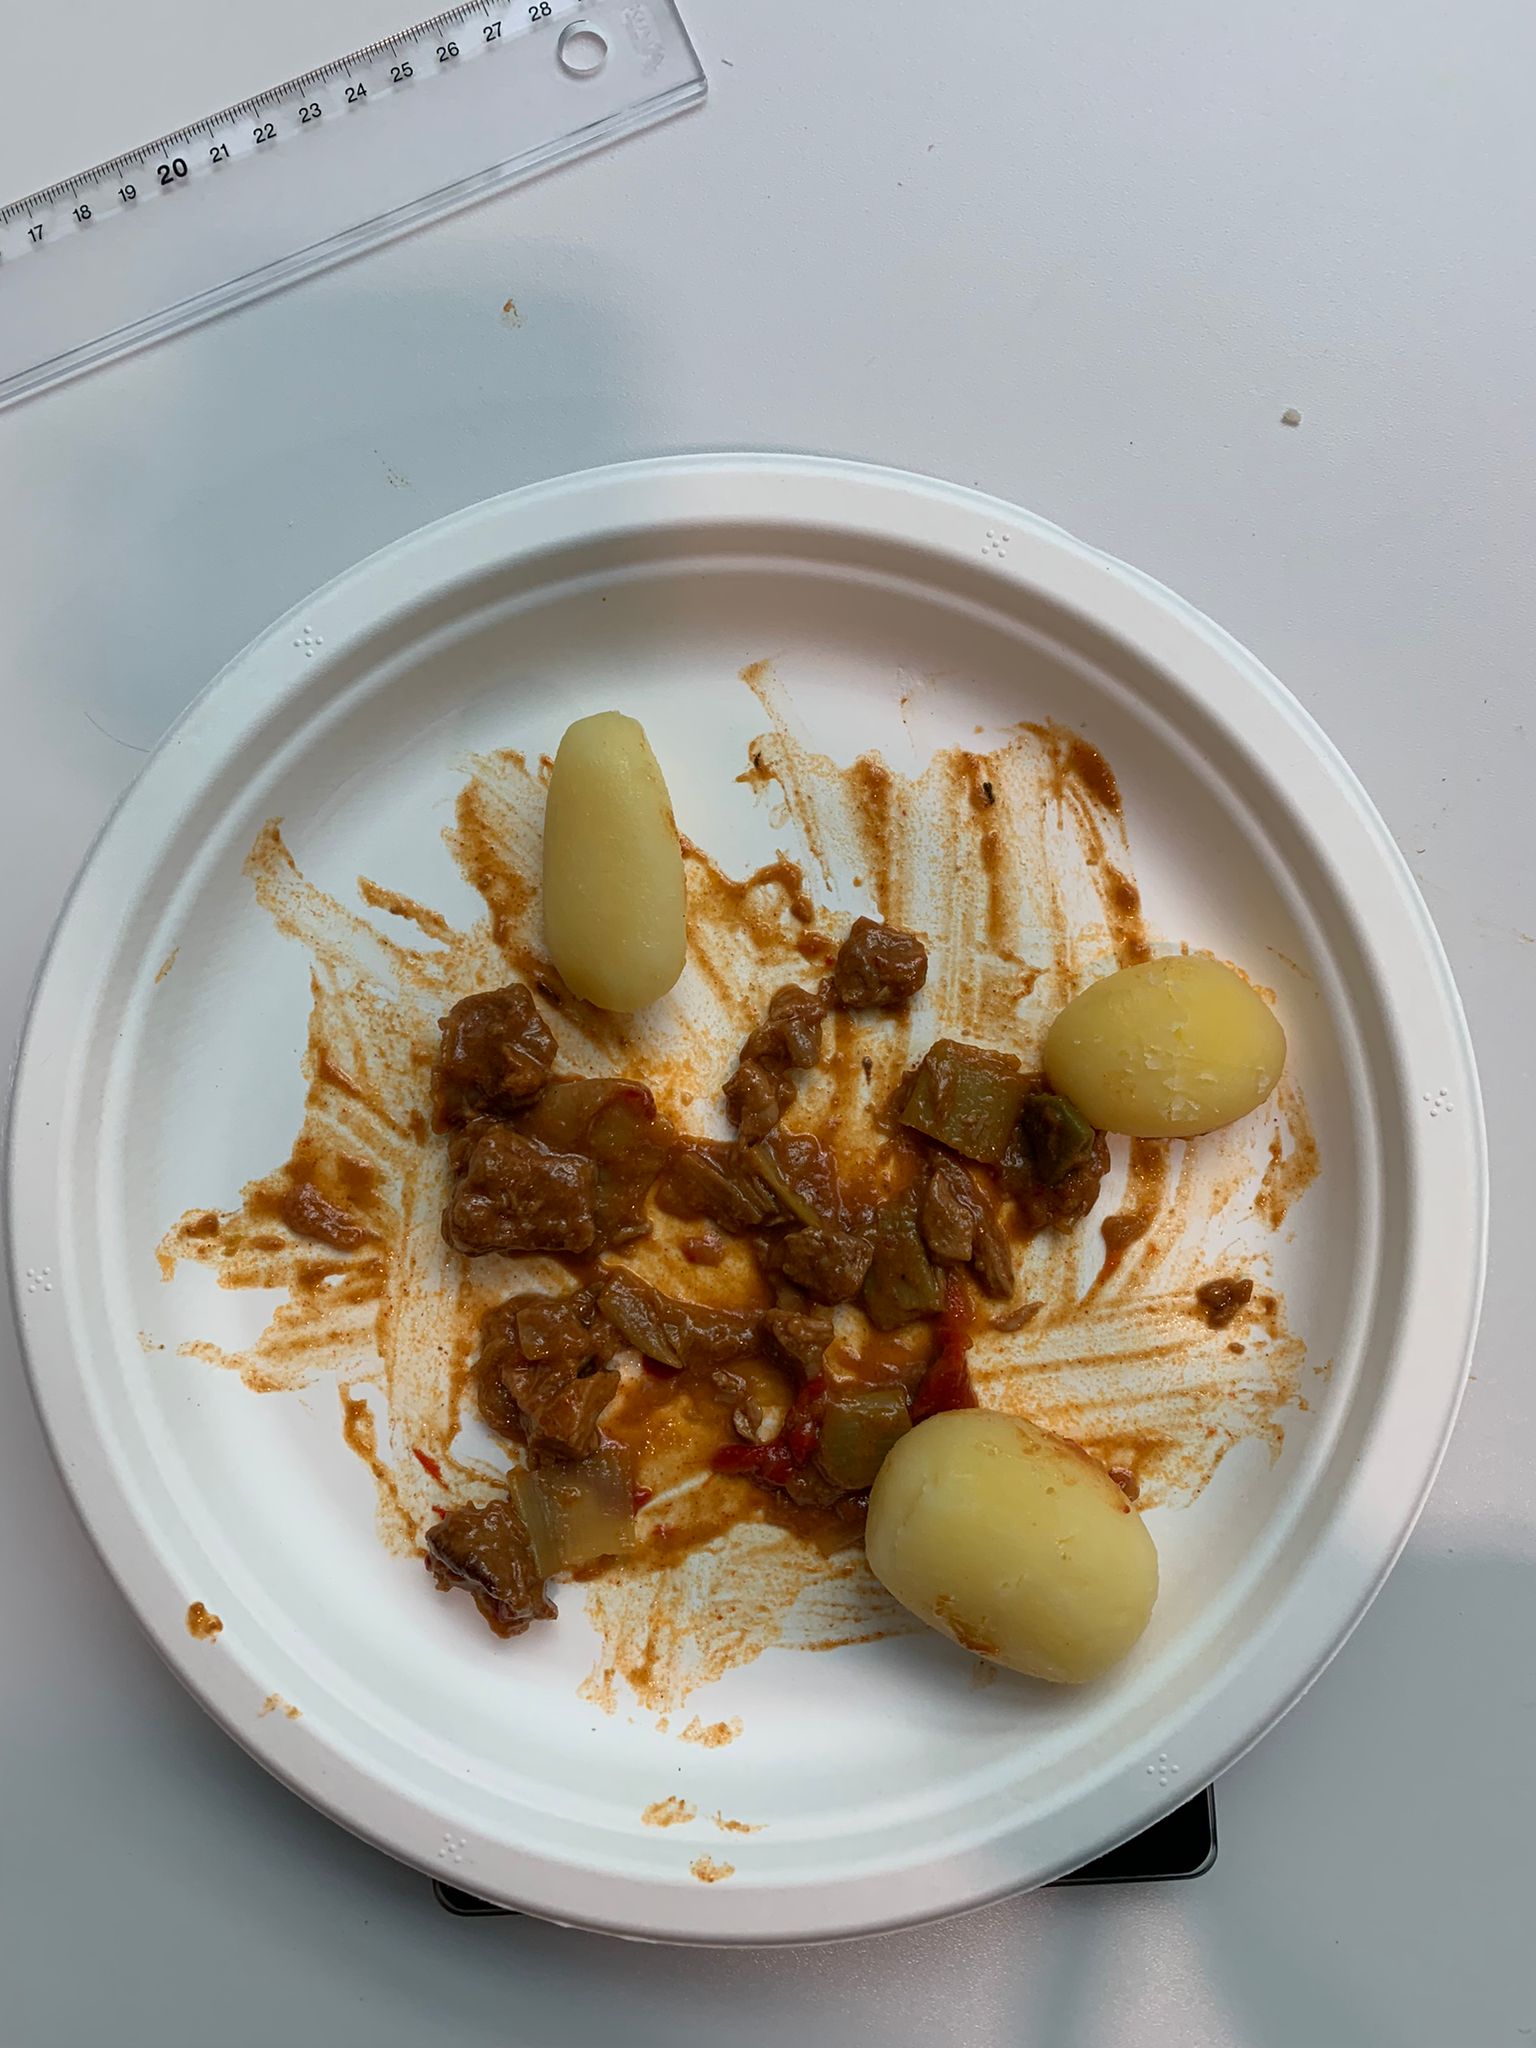
Ingredients: goulash, potatoes